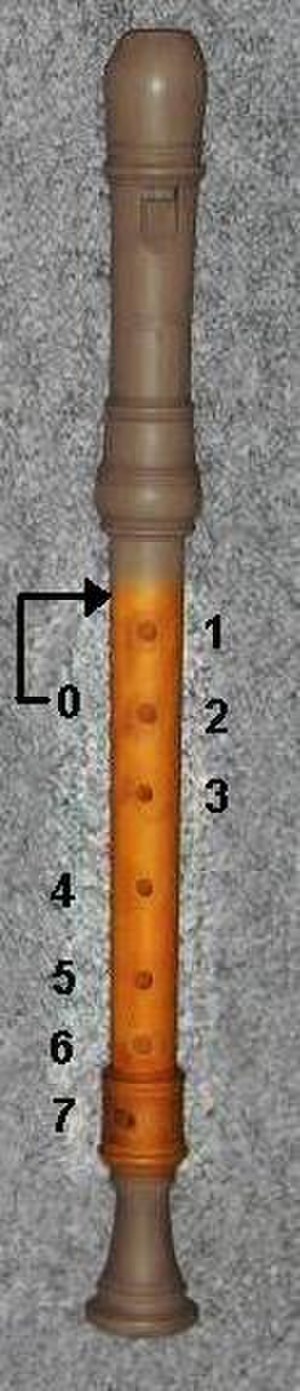
Blokfløjte / Greb
Hullernes placering på en blokfløjte.
Blokfløjten er et træblæserinstrument og en fløjtetype. Der findes blokfløjter i mange forskellige størrelser og som har forskellige toneomfang. En person, der spiller blokfløjte kaldes en blokfløjtenist.